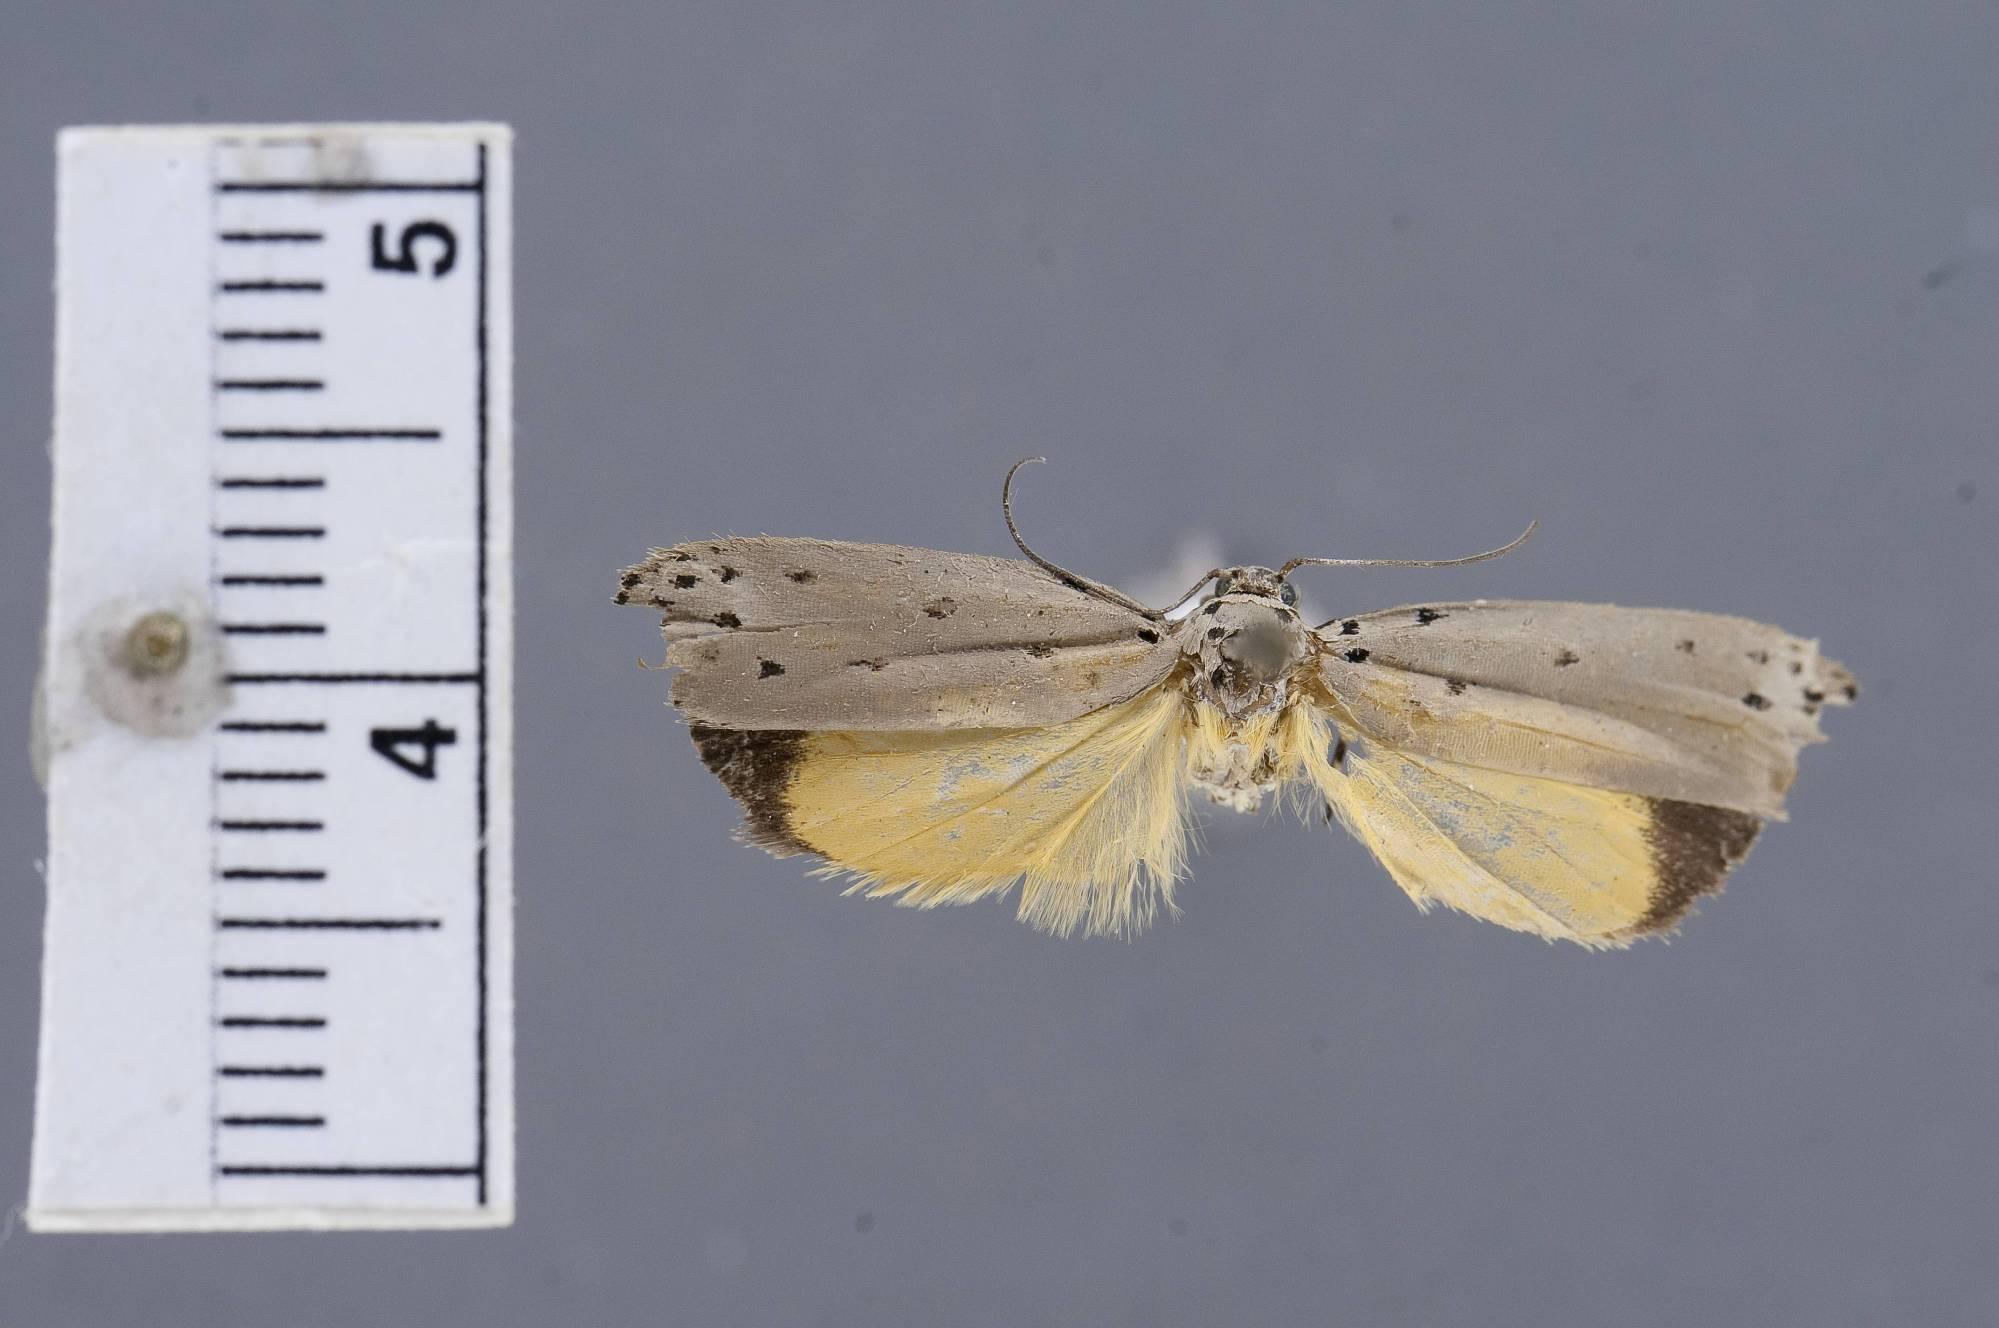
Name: Ethmia dentata
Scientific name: Ethmia dentata Diakonoff & Sattler, 1966
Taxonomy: Animalia, Arthropoda, Insecta, Lepidoptera, Glossata, Depressariidae, Ethmiinae
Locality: Mindanao, Zamboanga del Sur, light trap, Philippines
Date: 30 Jul 1958